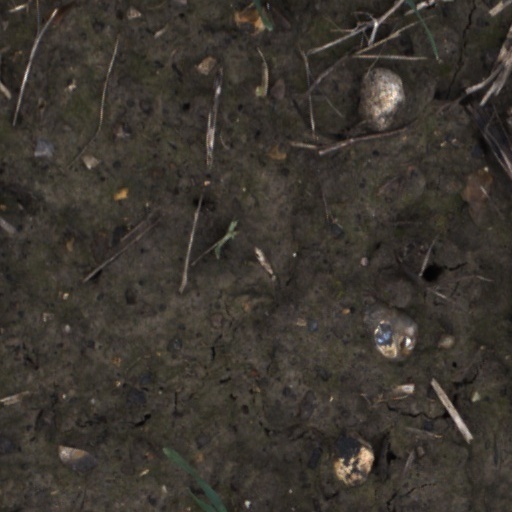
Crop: wheat